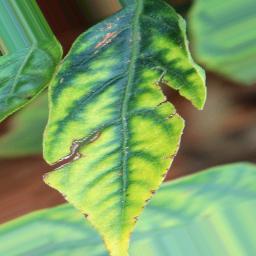
Label: nutritional